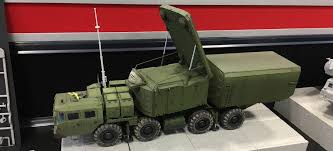
Label: 30N6E